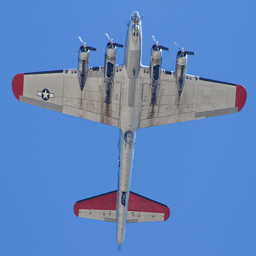
An old airplane with four engines flying overhead.
a large air plane flying in the air
Red air jet in flight on a clear day.
A aeroplane is seen soaring in the sky.
A propeller plane flying through a blue sky.